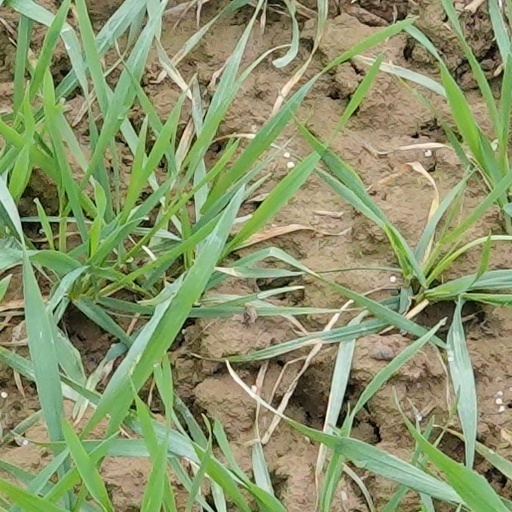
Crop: wheat